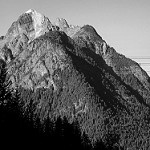
Label: B & W